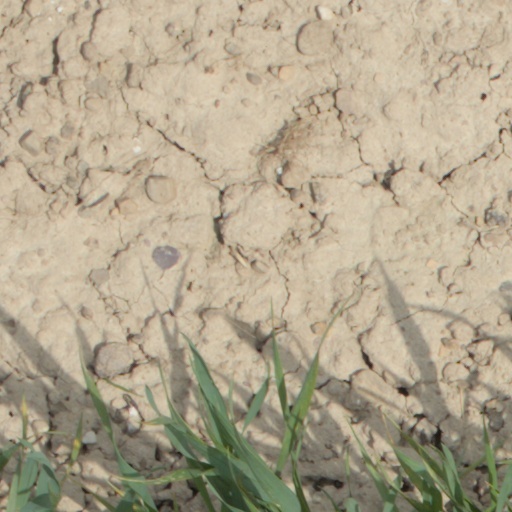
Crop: wheat